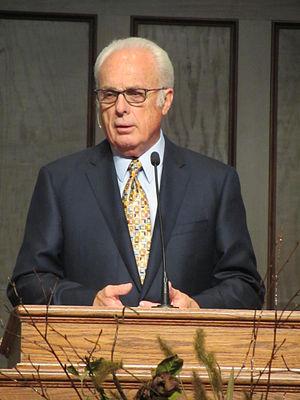
John F. MacArthur Jr., né le 19 juin 1939 à Los Angeles en Californie, est un pasteur chrétien évangélique non-dénominationnel américain, dirigeant de l’église Grace Community Church, chancelier de la Master's University à Santa Clarita en Californie, un écrivain et animateur de l'émission radiophonique « Grace to You ».